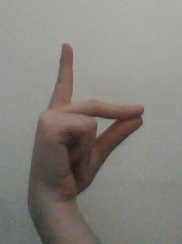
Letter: ta